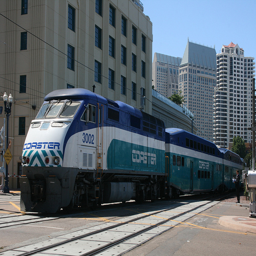
A railroad train driving down a city street
The train is located in the city amidst tall buildings
A PERSON STANDING NEAR TO A TRAIN PASSING BY.
A pedestrian watches the train move down the city street.
an image of  train going down the track past a city